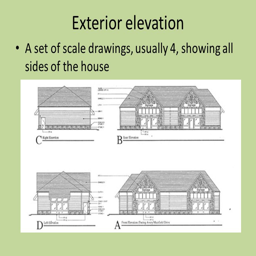
exterior elevation a set of scale drawings , showing all sides of the house